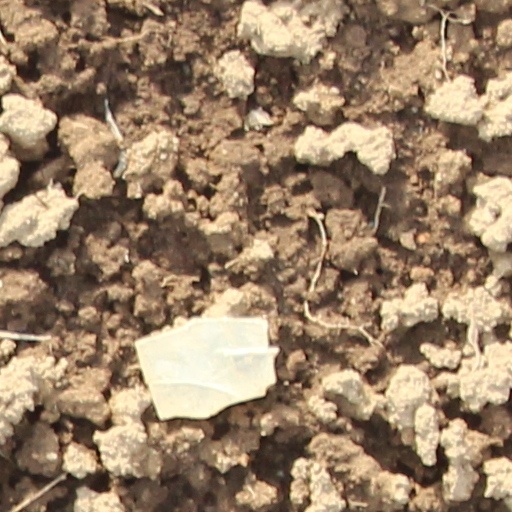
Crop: wheat